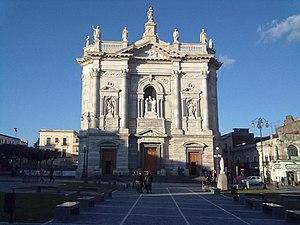
San Giuseppe Vesuviano est une ville italienne d'environ 31 770 habitants située dans la ville métropolitaine de Naples en Campanie.